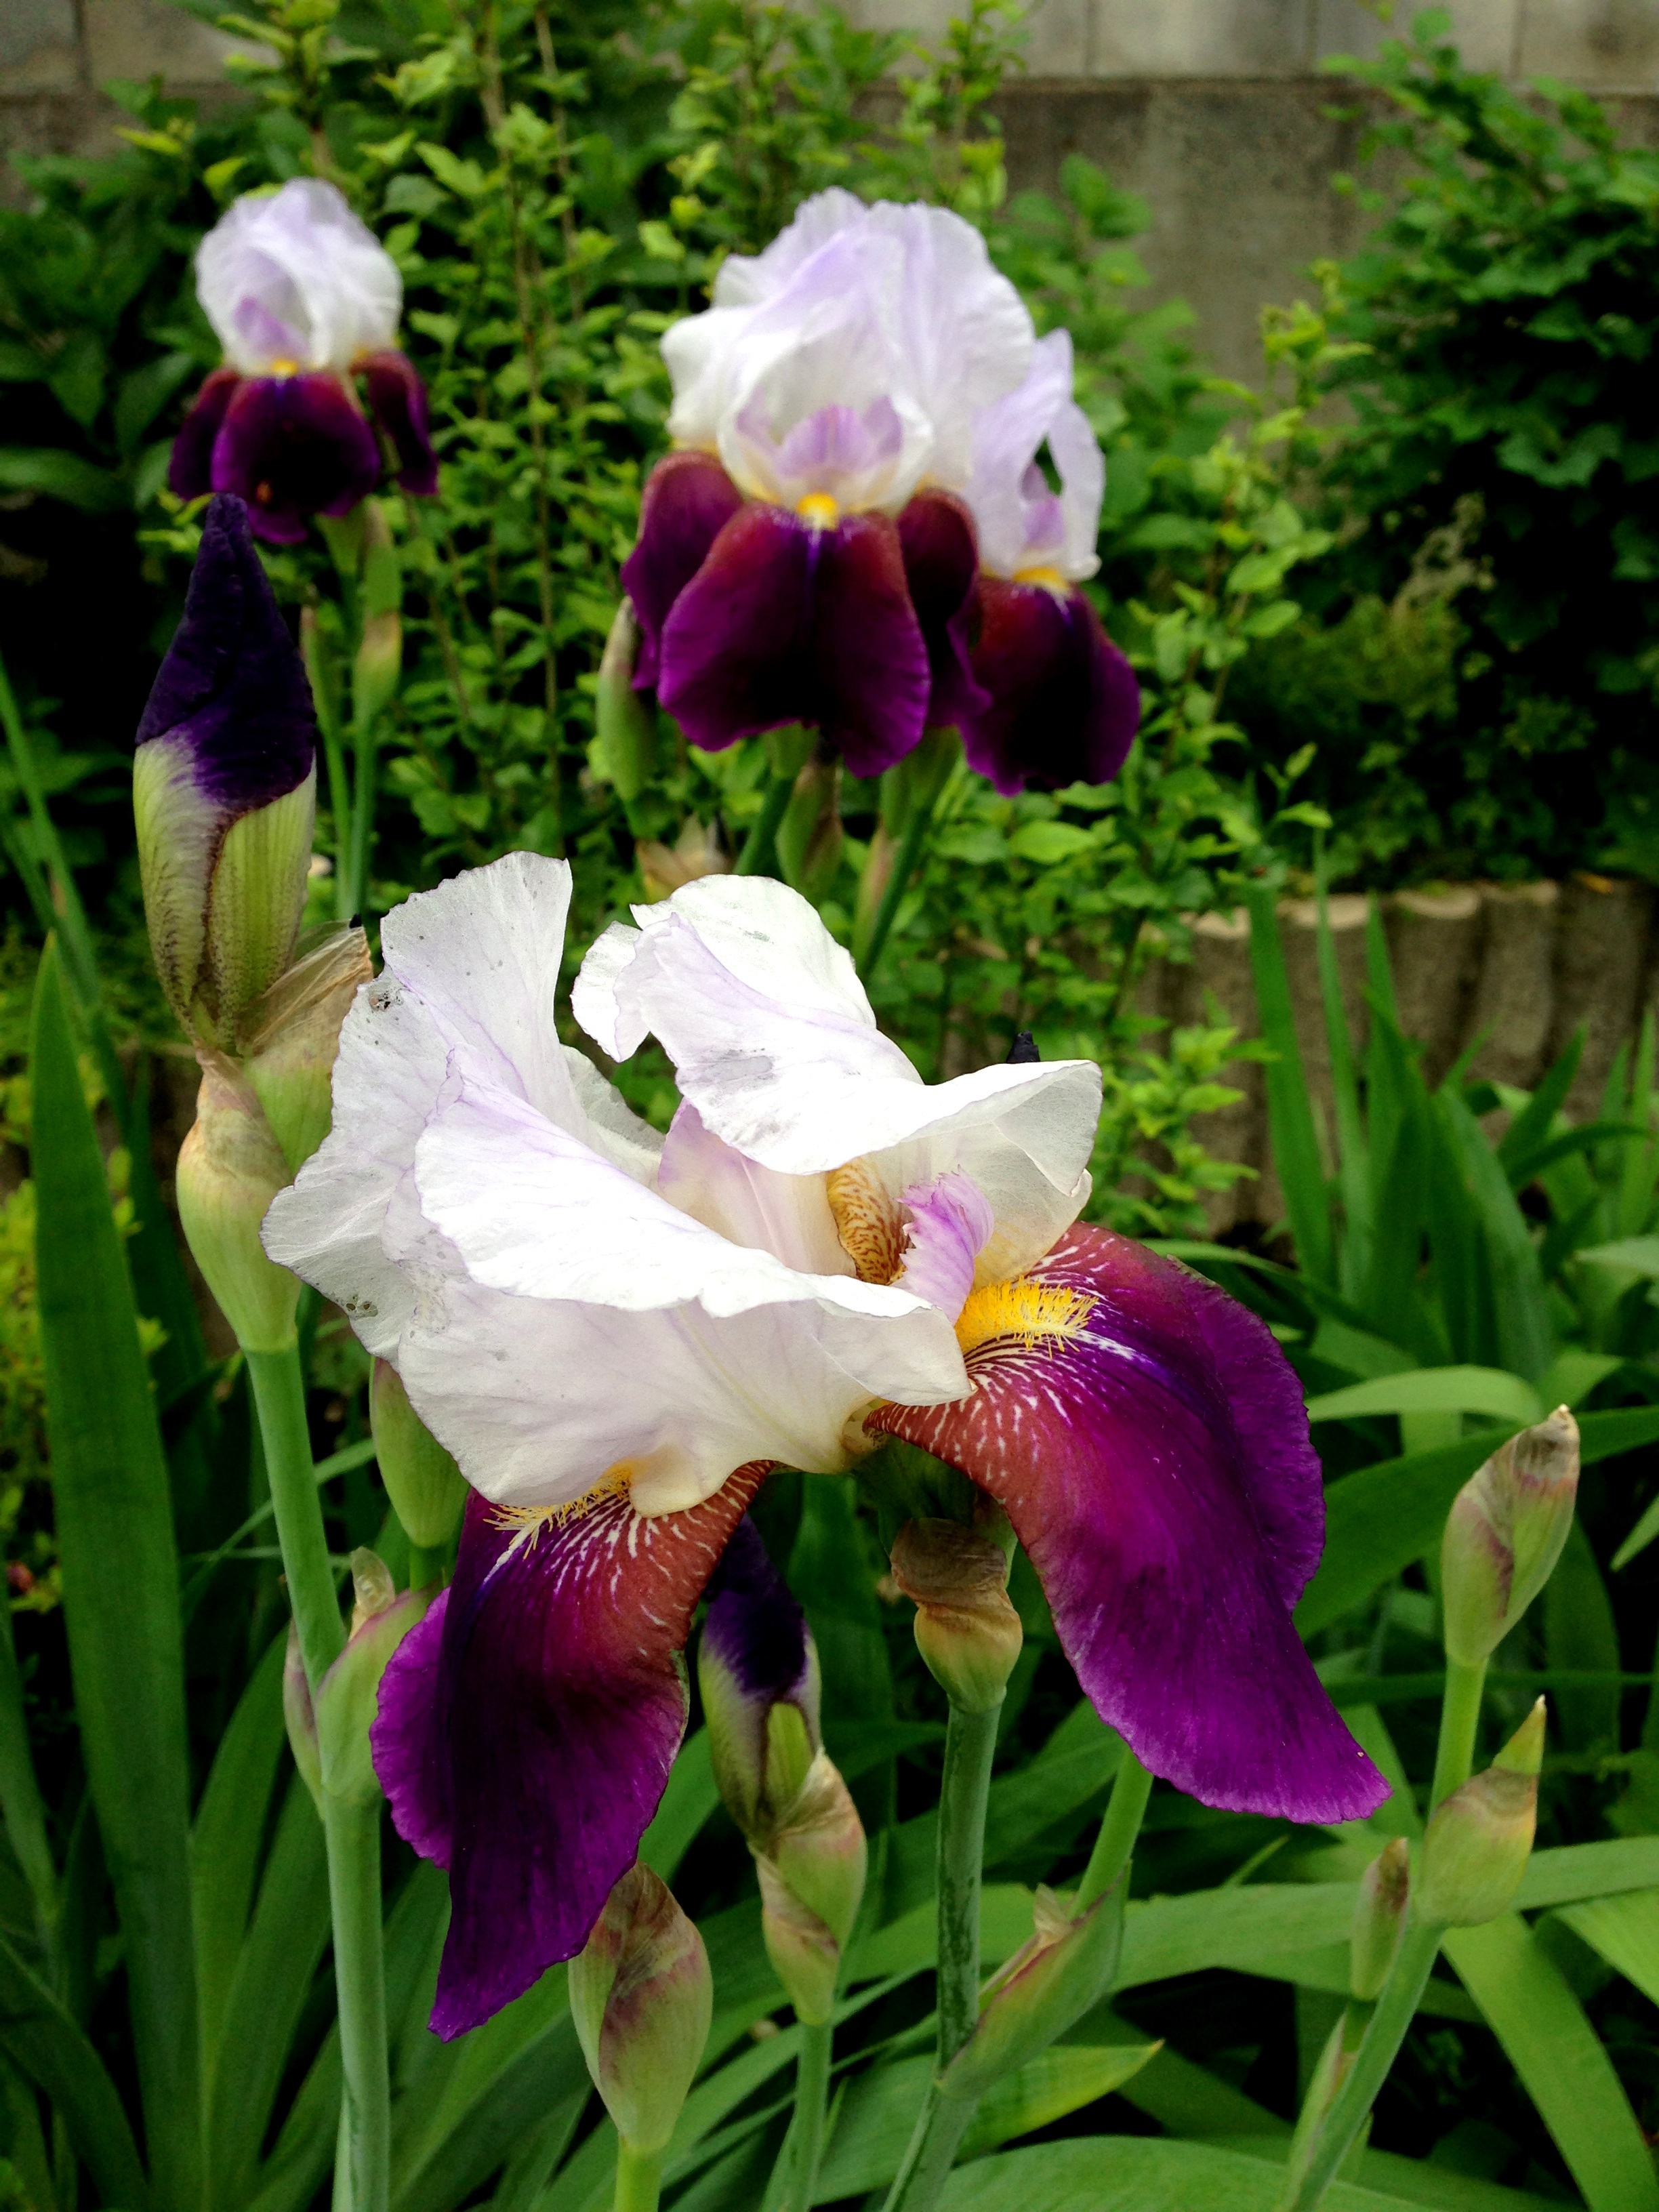
plant, flower, spring, botany, flora, flowers, iris, eye, flowering plant, land plant, iris family